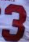
Number: 3